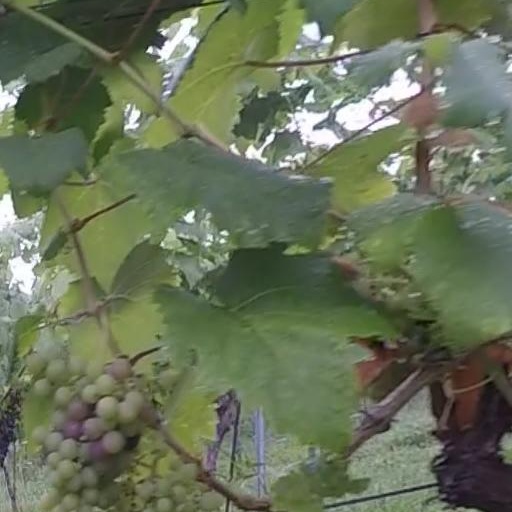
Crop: grape